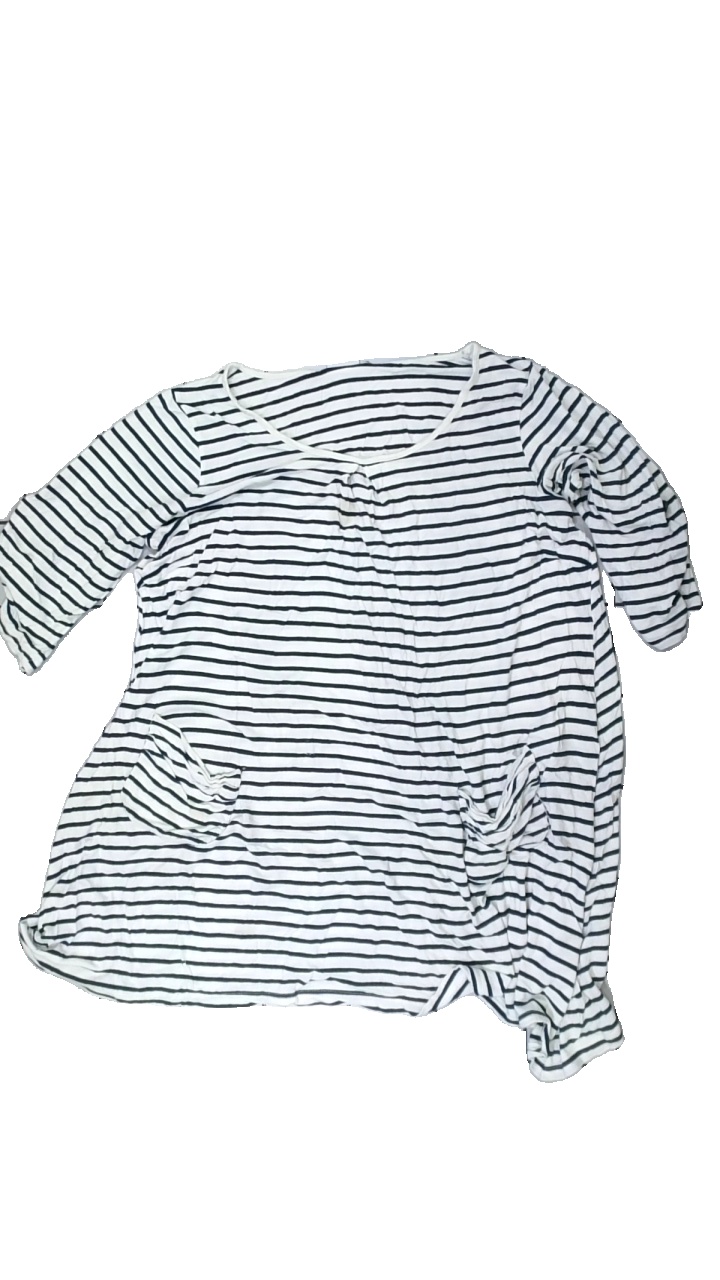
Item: Top (Ladies)
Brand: Lindex
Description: randiga tröja med trekvartsärmar och fläckar fram,, luddig i färgen
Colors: Black, White
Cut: Regular
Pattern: Striped
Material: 100% viscose
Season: All
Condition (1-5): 3
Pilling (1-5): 5
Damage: fläckar
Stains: Major
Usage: Export
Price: <50